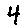
Label: 4